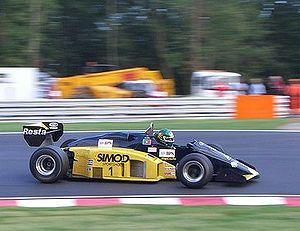
La Scuderia Minardi est une ancienne écurie de course automobile italienne fondée en 1979 par Giancarlo Minardi. Après un passage en Formule 2, Minardi a participé au championnat du monde de Formule 1 de 1985 à 2005, avant d'être rachetée fin 2005 par Red Bull et d'être rebaptisée Scuderia Toro Rosso pour la saison 2006. En 21 saisons, Minardi a disputé un total de 340 Grands Prix et inscrit 38 points. La meilleure qualification d'une Minardi est une 2ᵉ place sur la grille et la meilleure position à l'arrivée une 4ᵉ place décrochée à trois reprises. Le meilleur classement en championnat est une 7ᵉ place en 1991.
Pierluigi Martini est un ancien pilote automobile italien né le 23 avril 1961 à Lugo. Il a notamment disputé 119 Grand Prix de Formule 1 entre 1984 et 1995, et remporté les 24 Heures du Mans 1999. Il a détenu, de 1995 à 2014, le record du plus grand nombre de courses disputées en Formule 1 sans monter sur le podium avant qu'Adrian Sutil puis Nico Hülkenberg le détrônent.